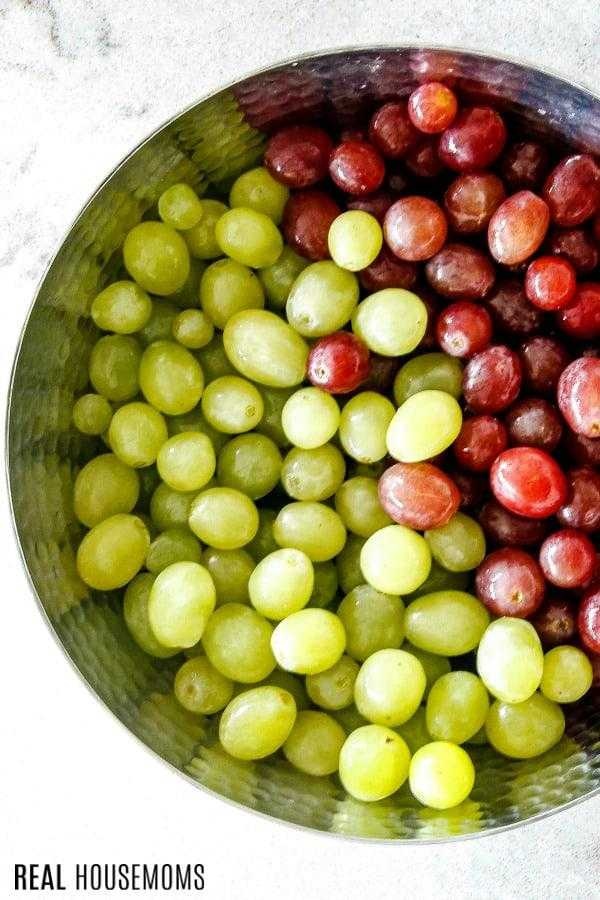
Label: Grapes